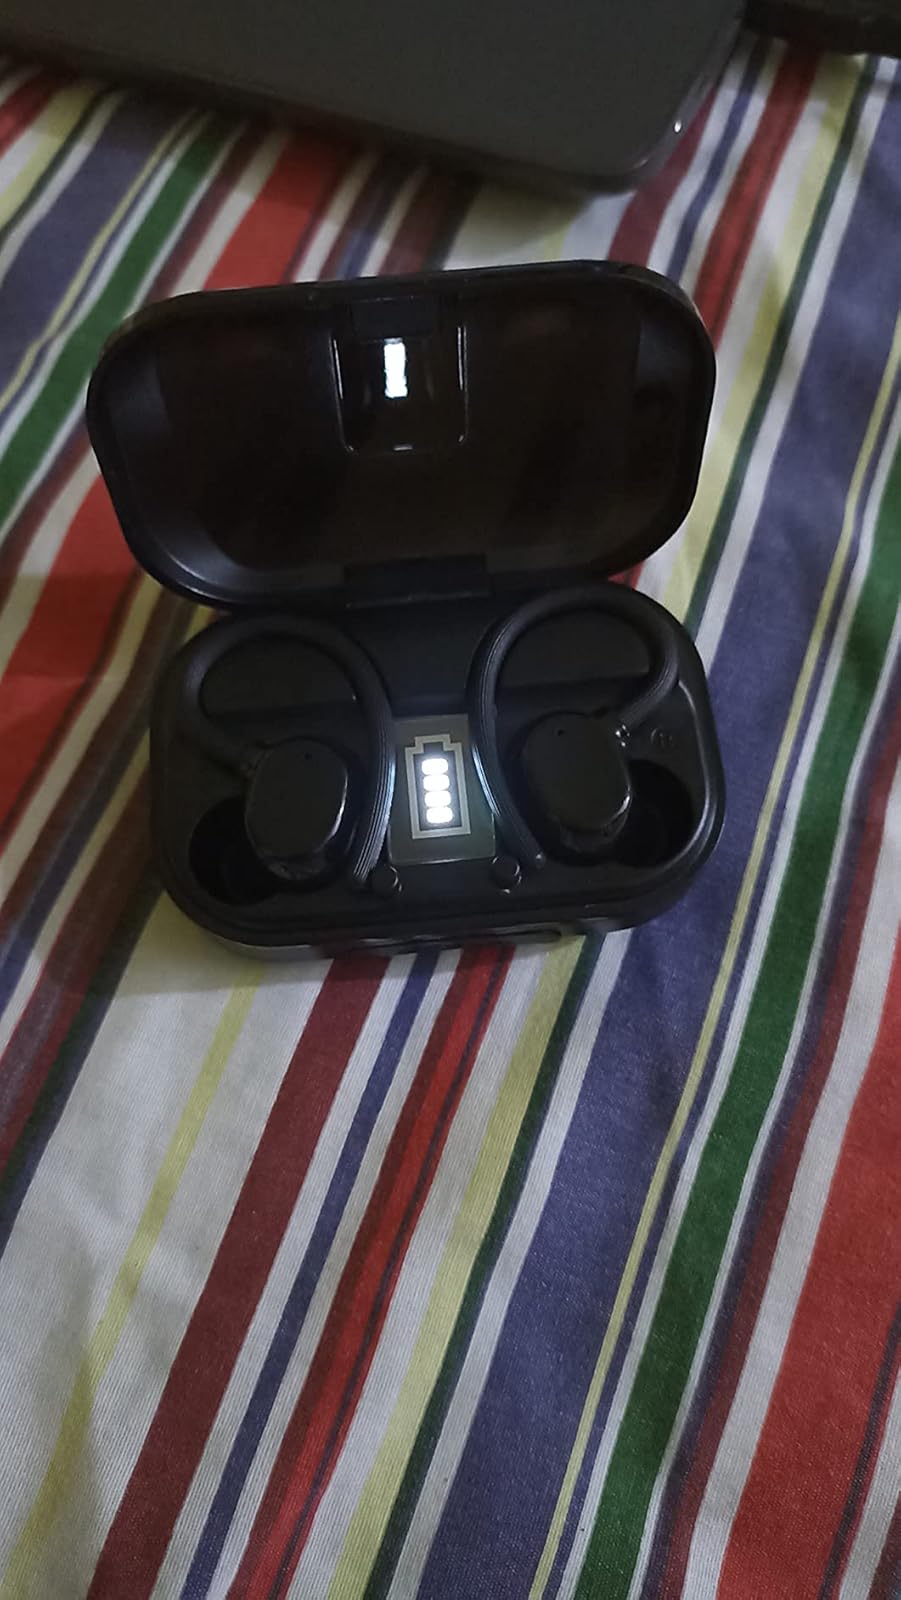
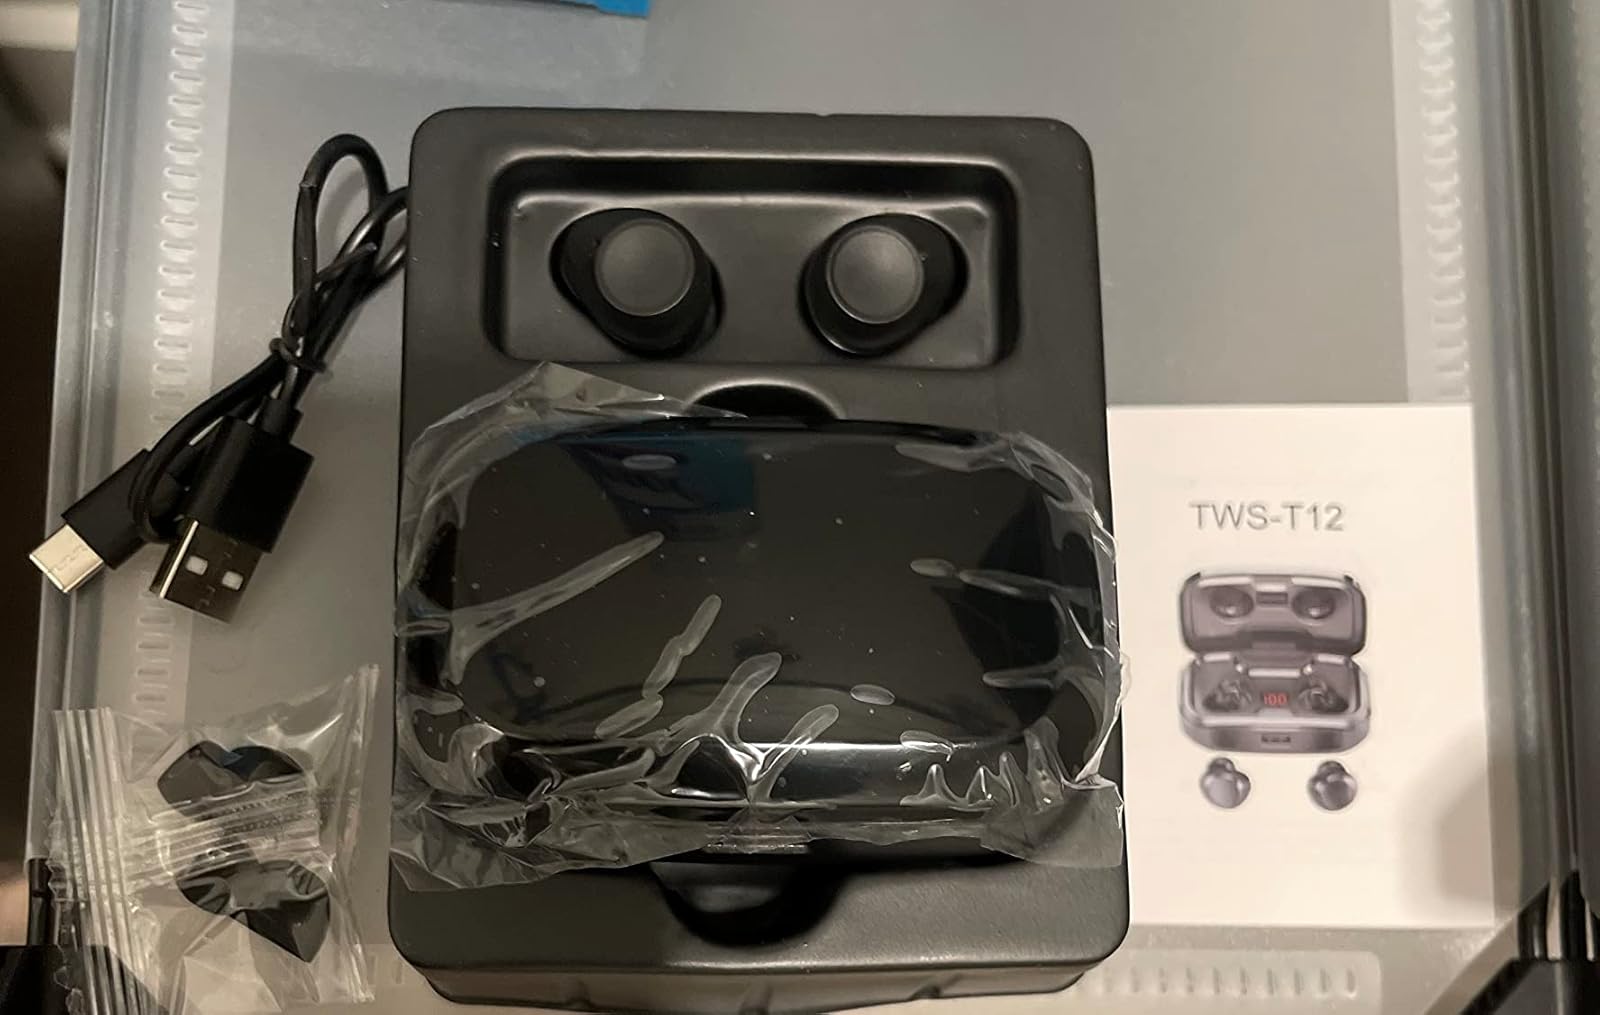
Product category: earbuds
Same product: no